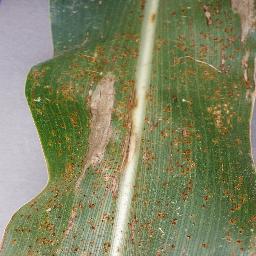
Label: Corn___Northern_Leaf_Blight